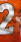
Number: 2